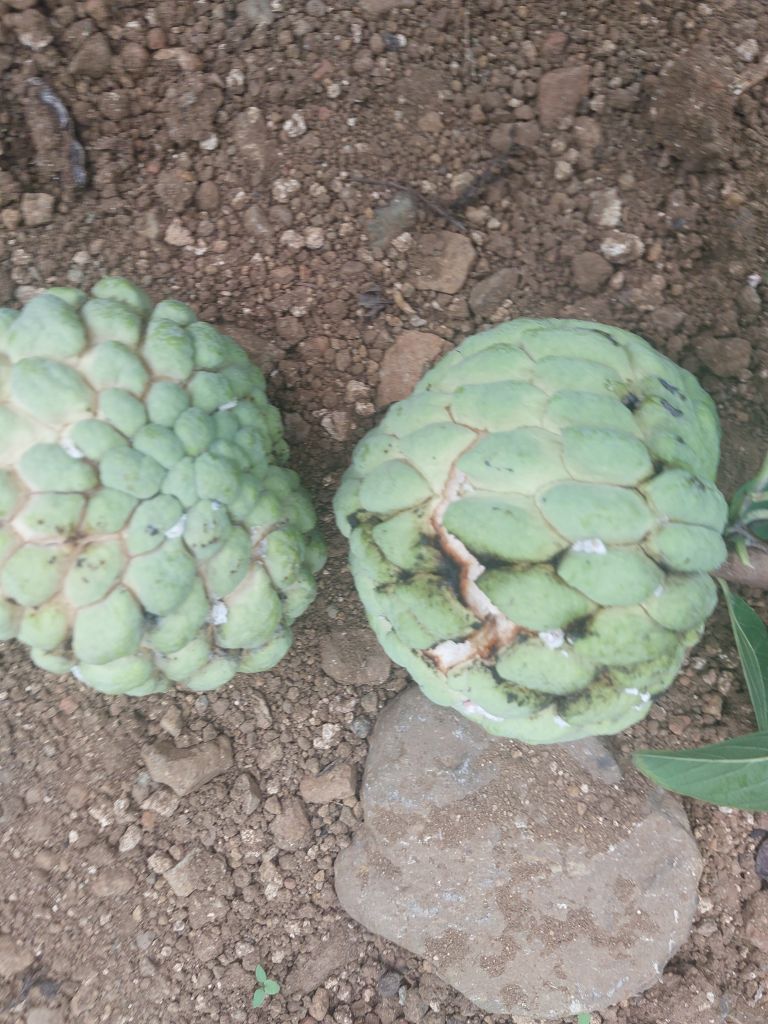
Disease label: Athracnose